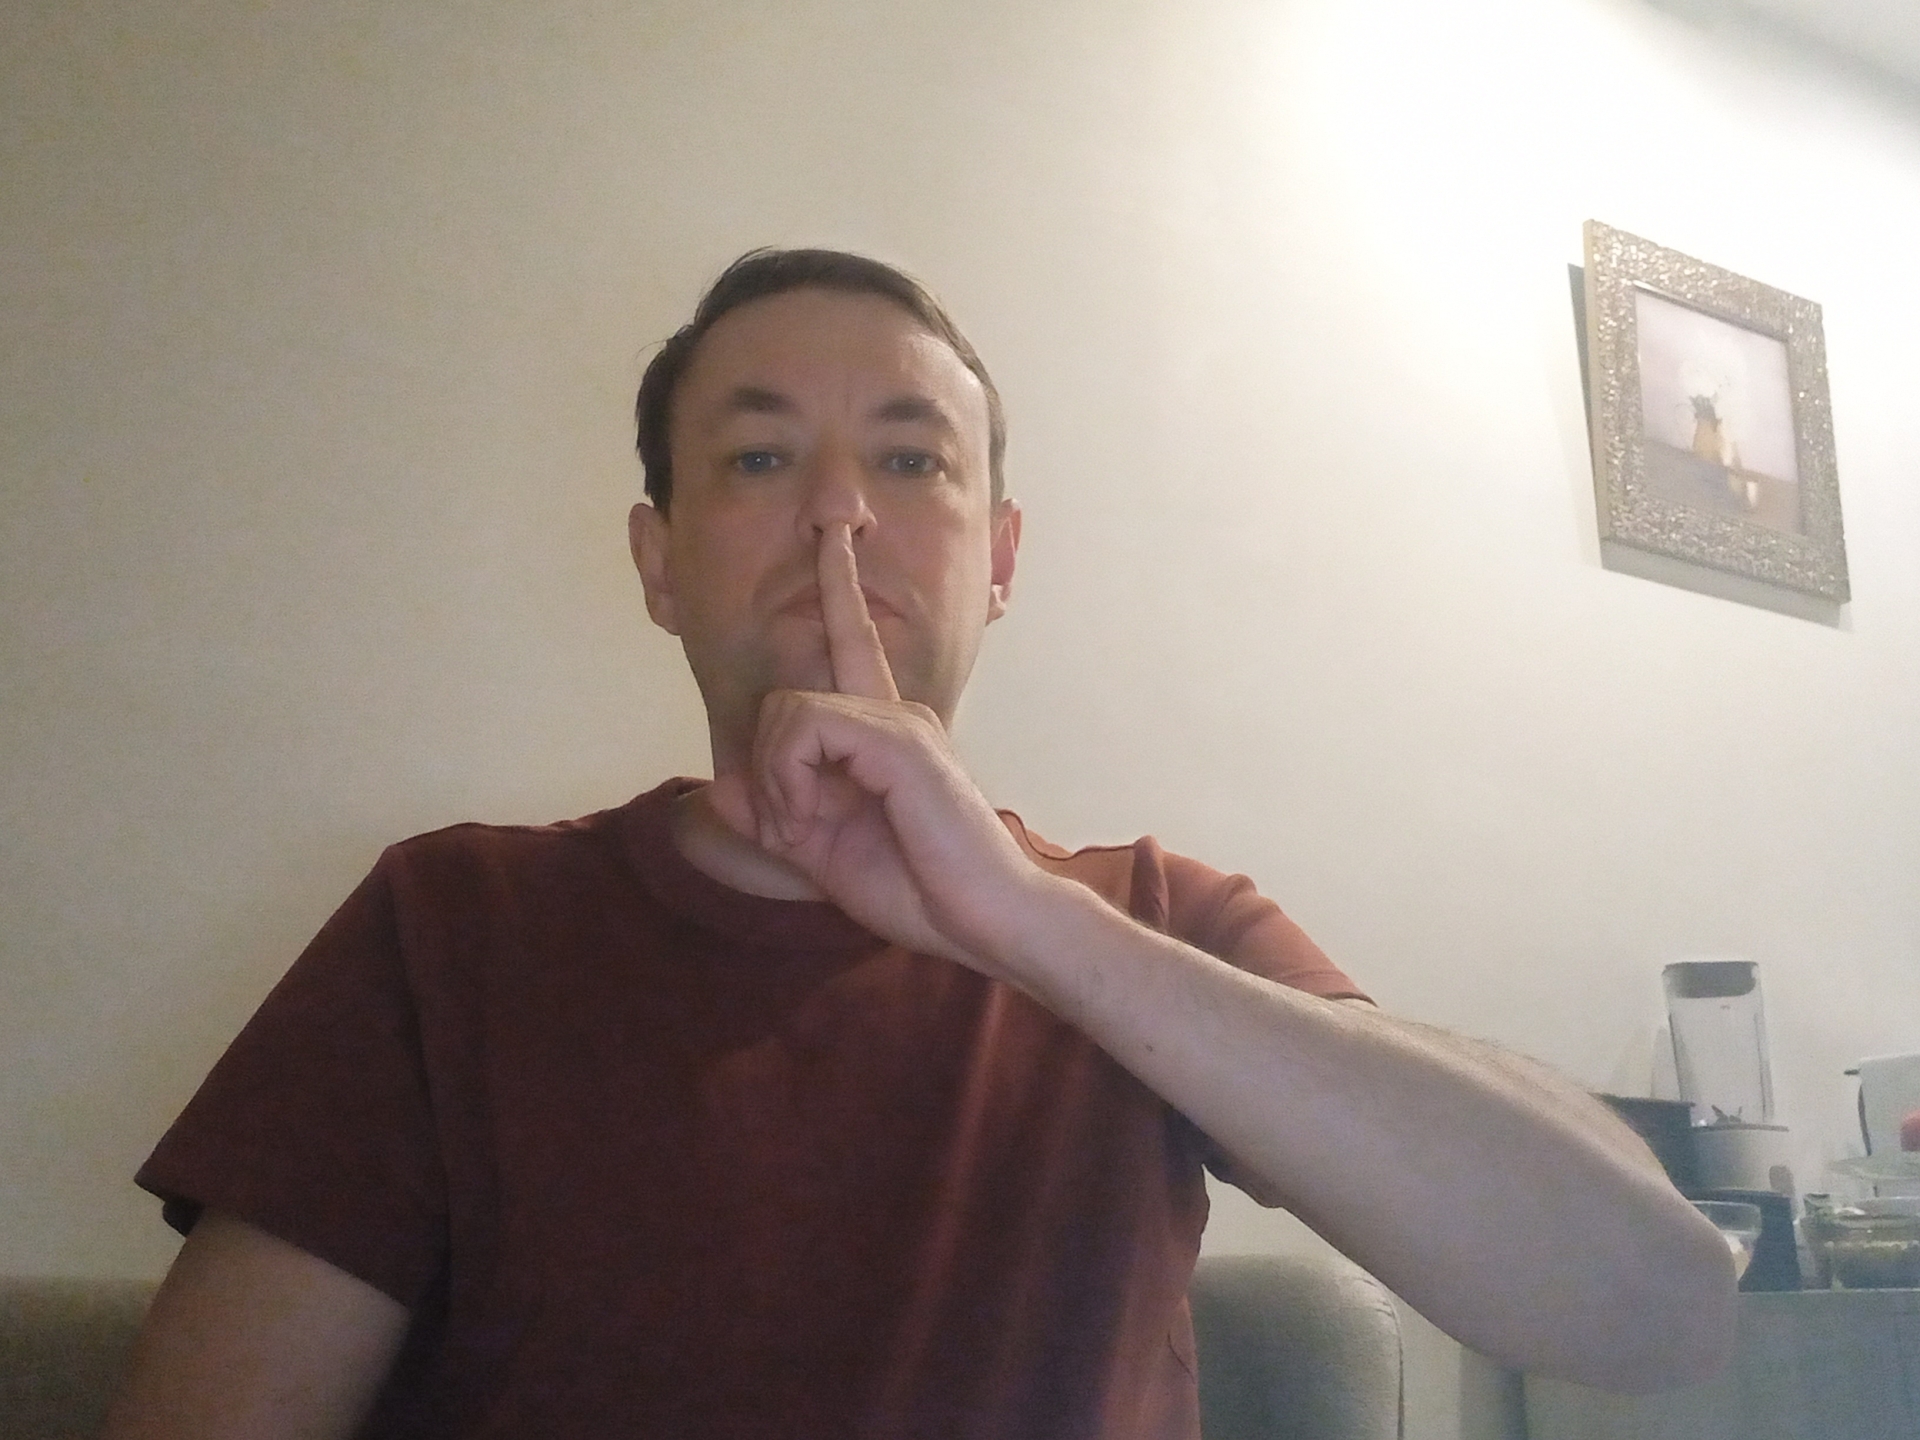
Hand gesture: mute